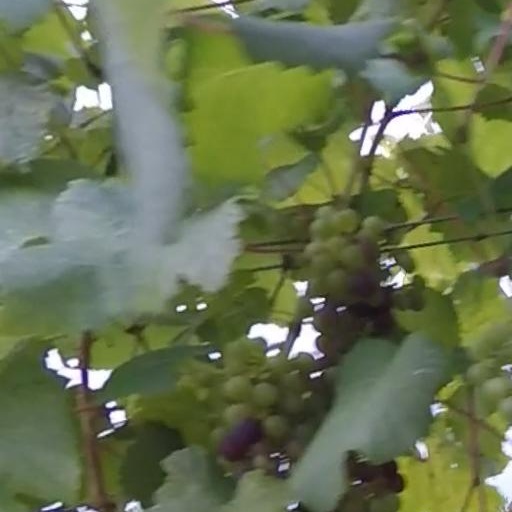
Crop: grape